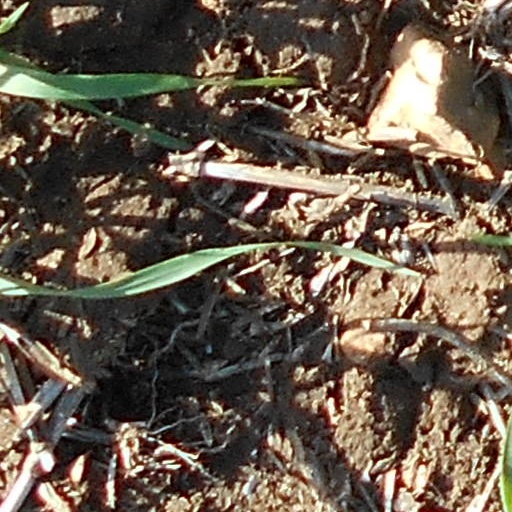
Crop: wheat